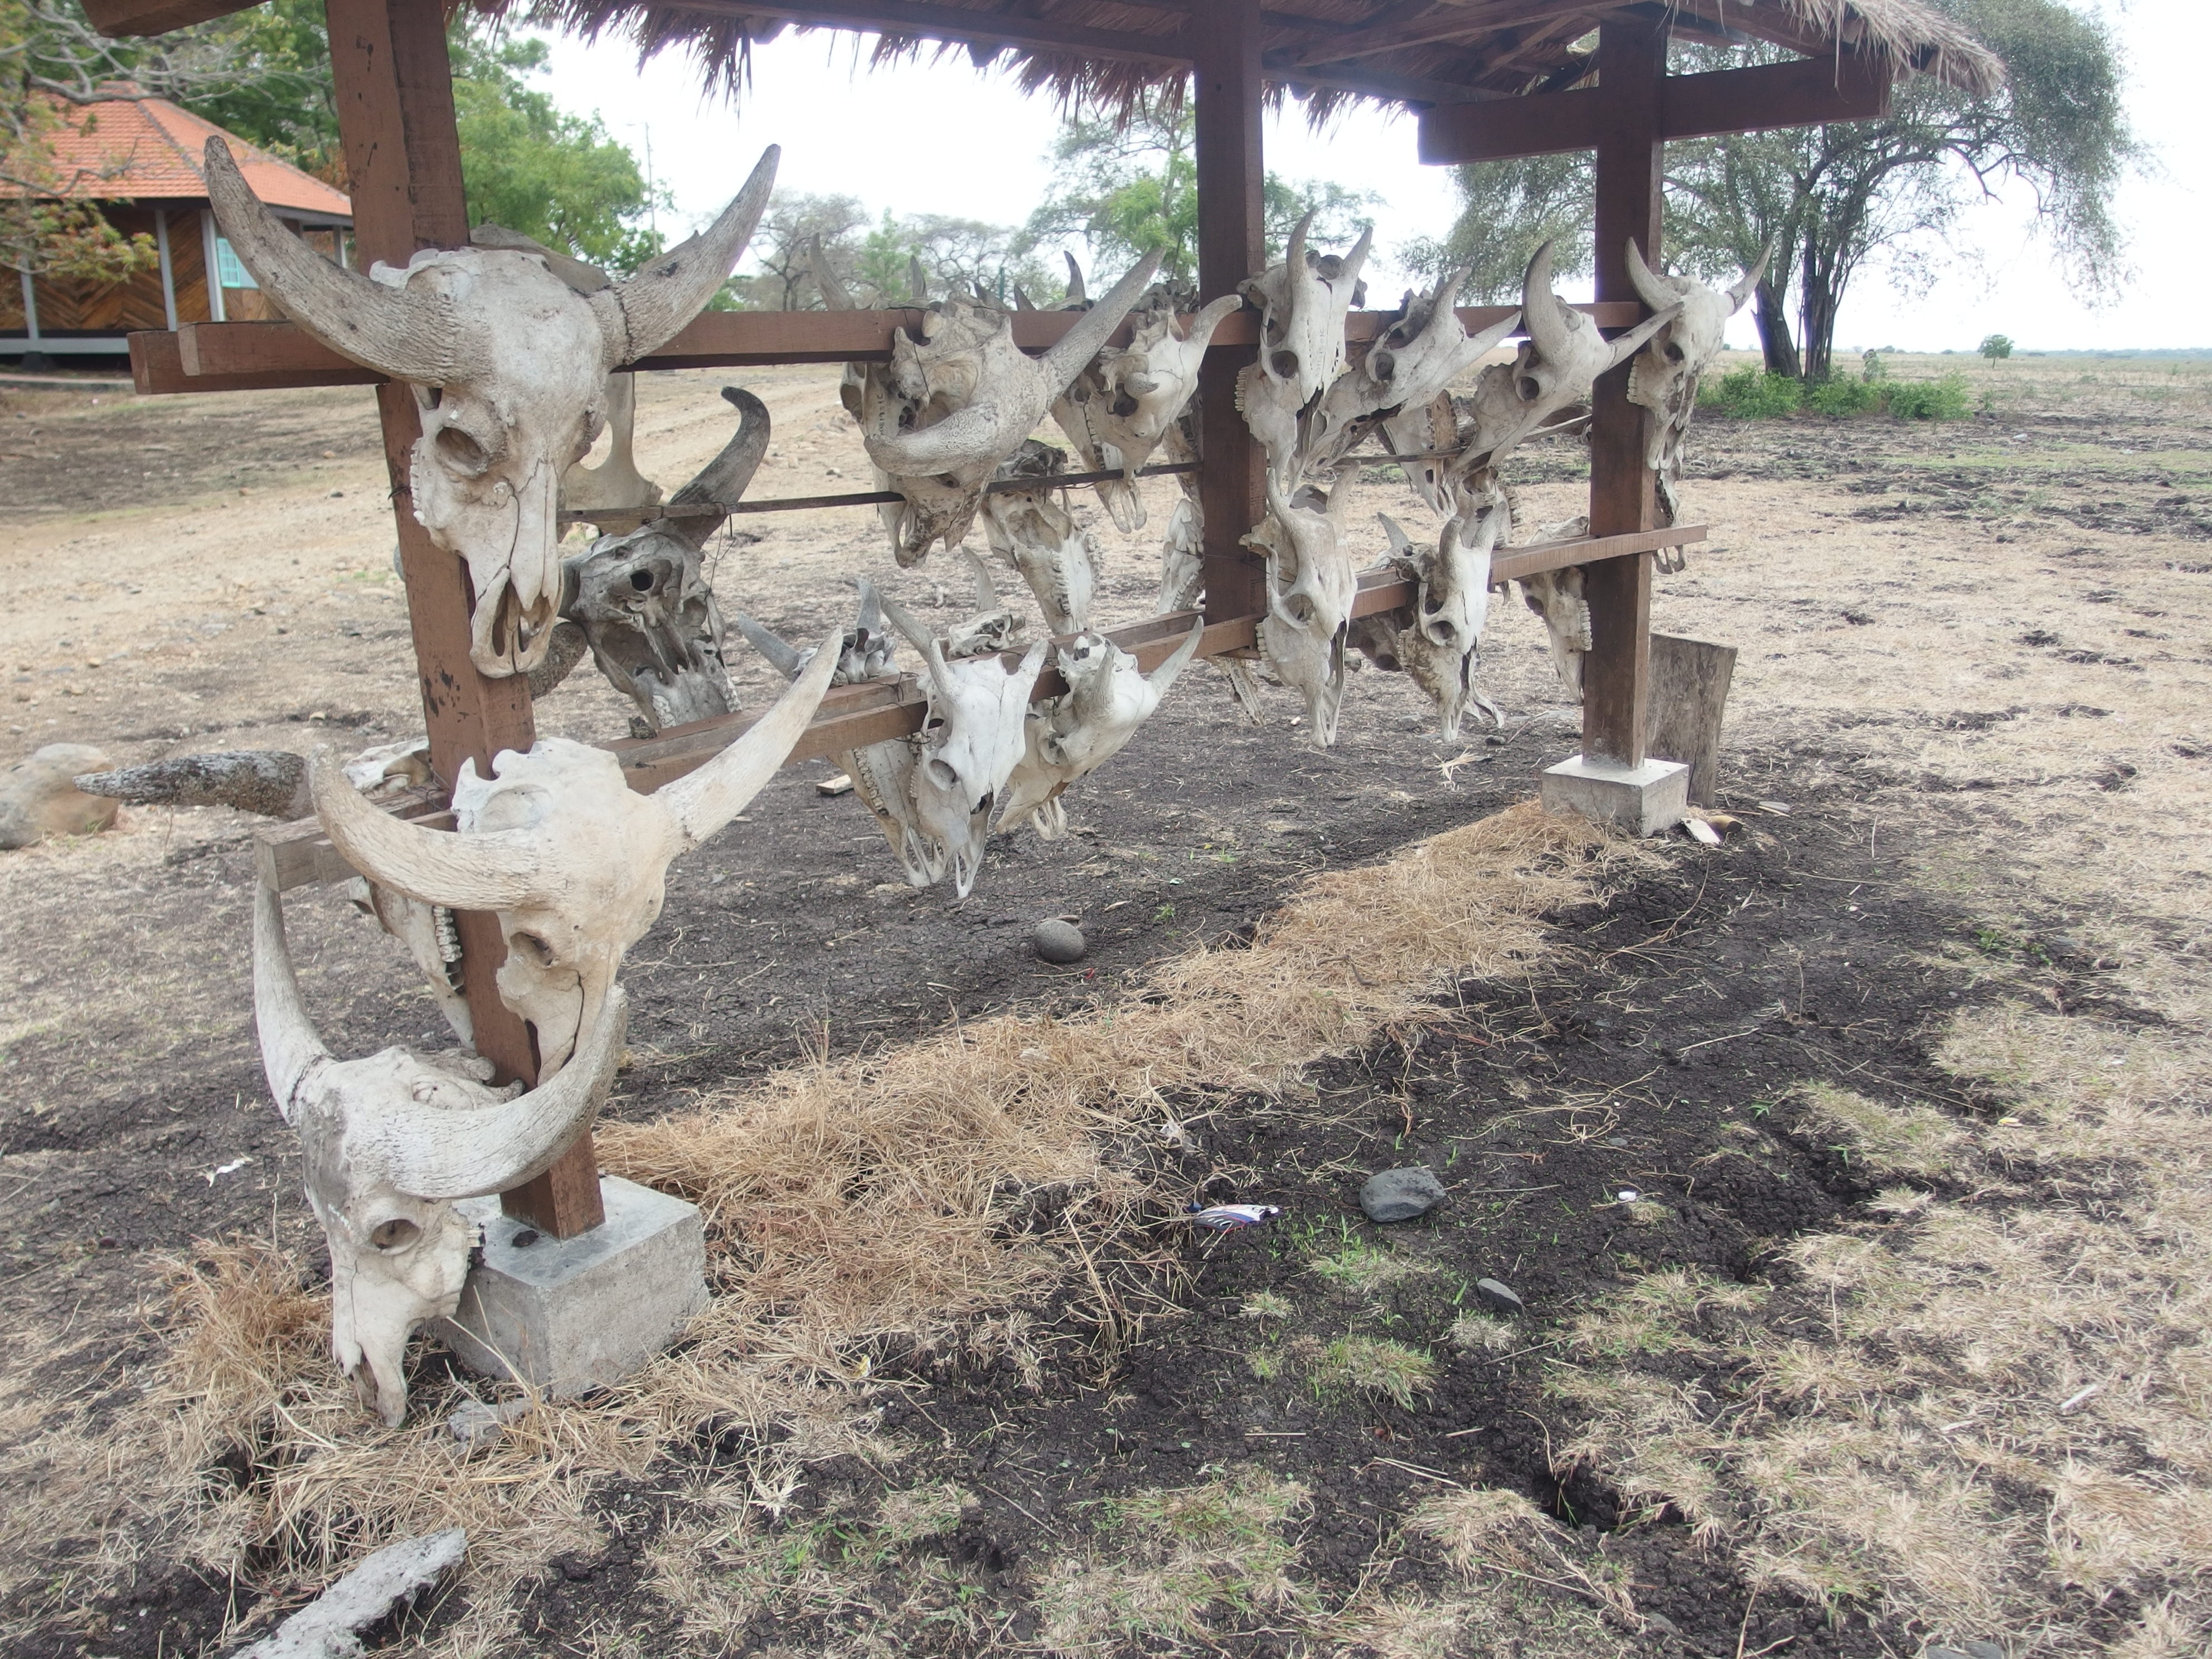
landscape, nature, zoo, national park, indonesia, pack animal